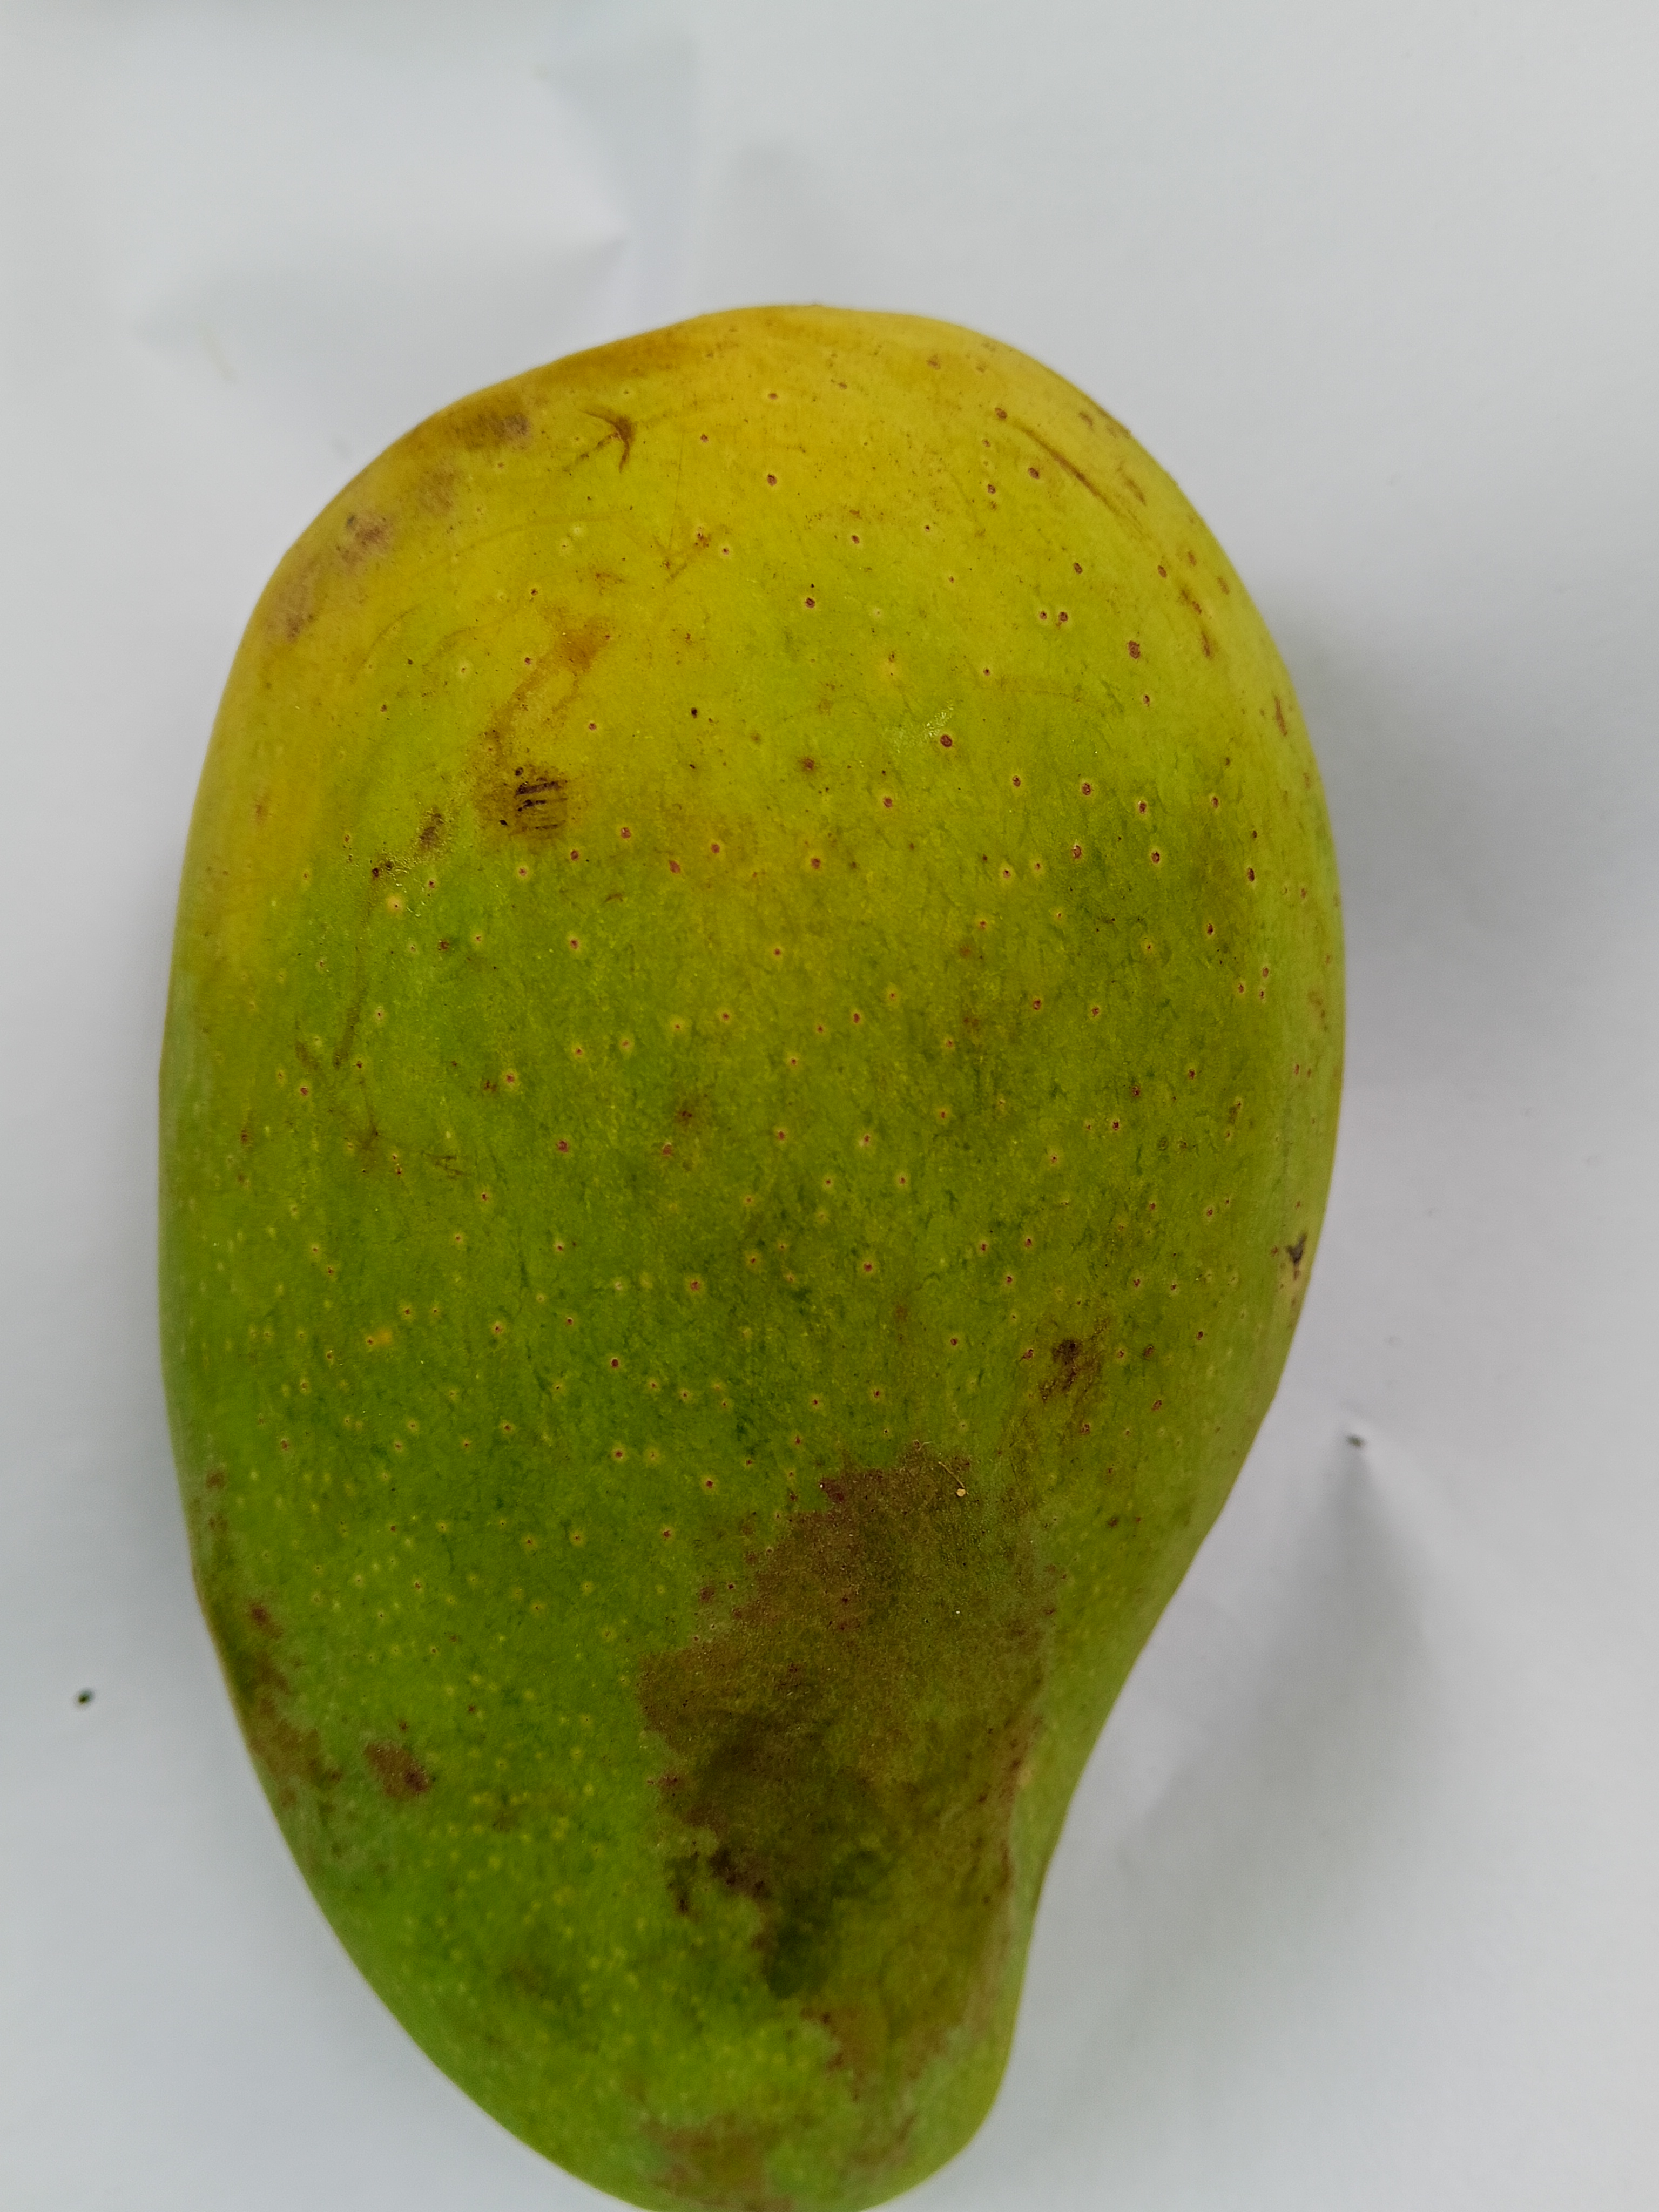
Mango variety: RaniBhog